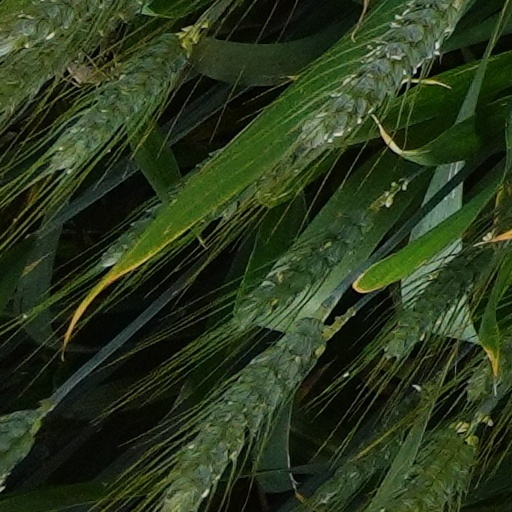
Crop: wheat